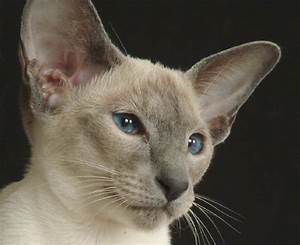
Label: gatto